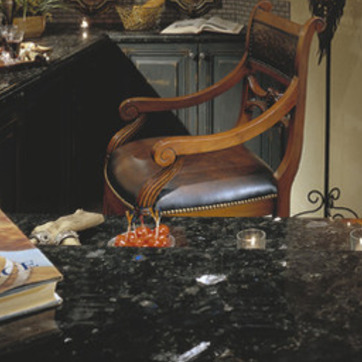
Material: leather